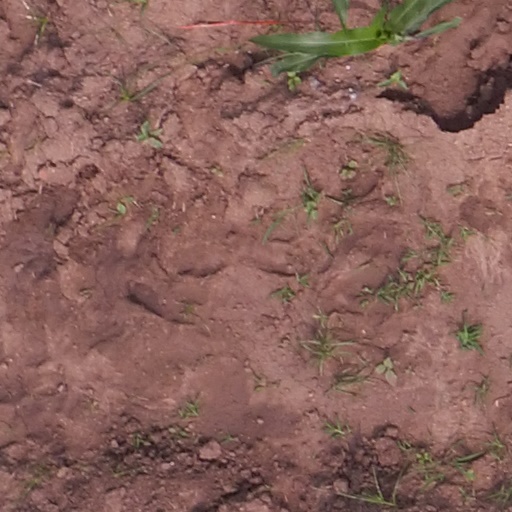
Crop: maize; corn